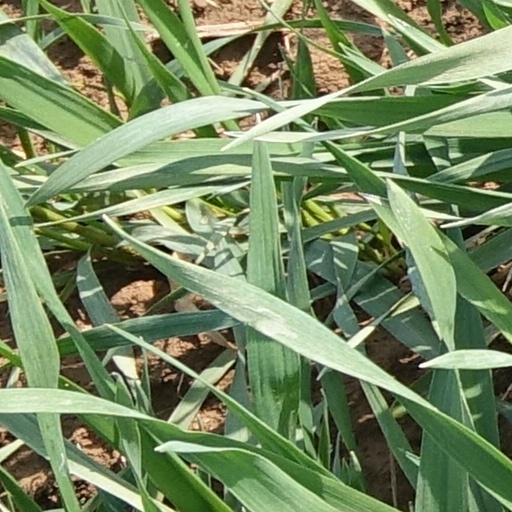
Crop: wheat